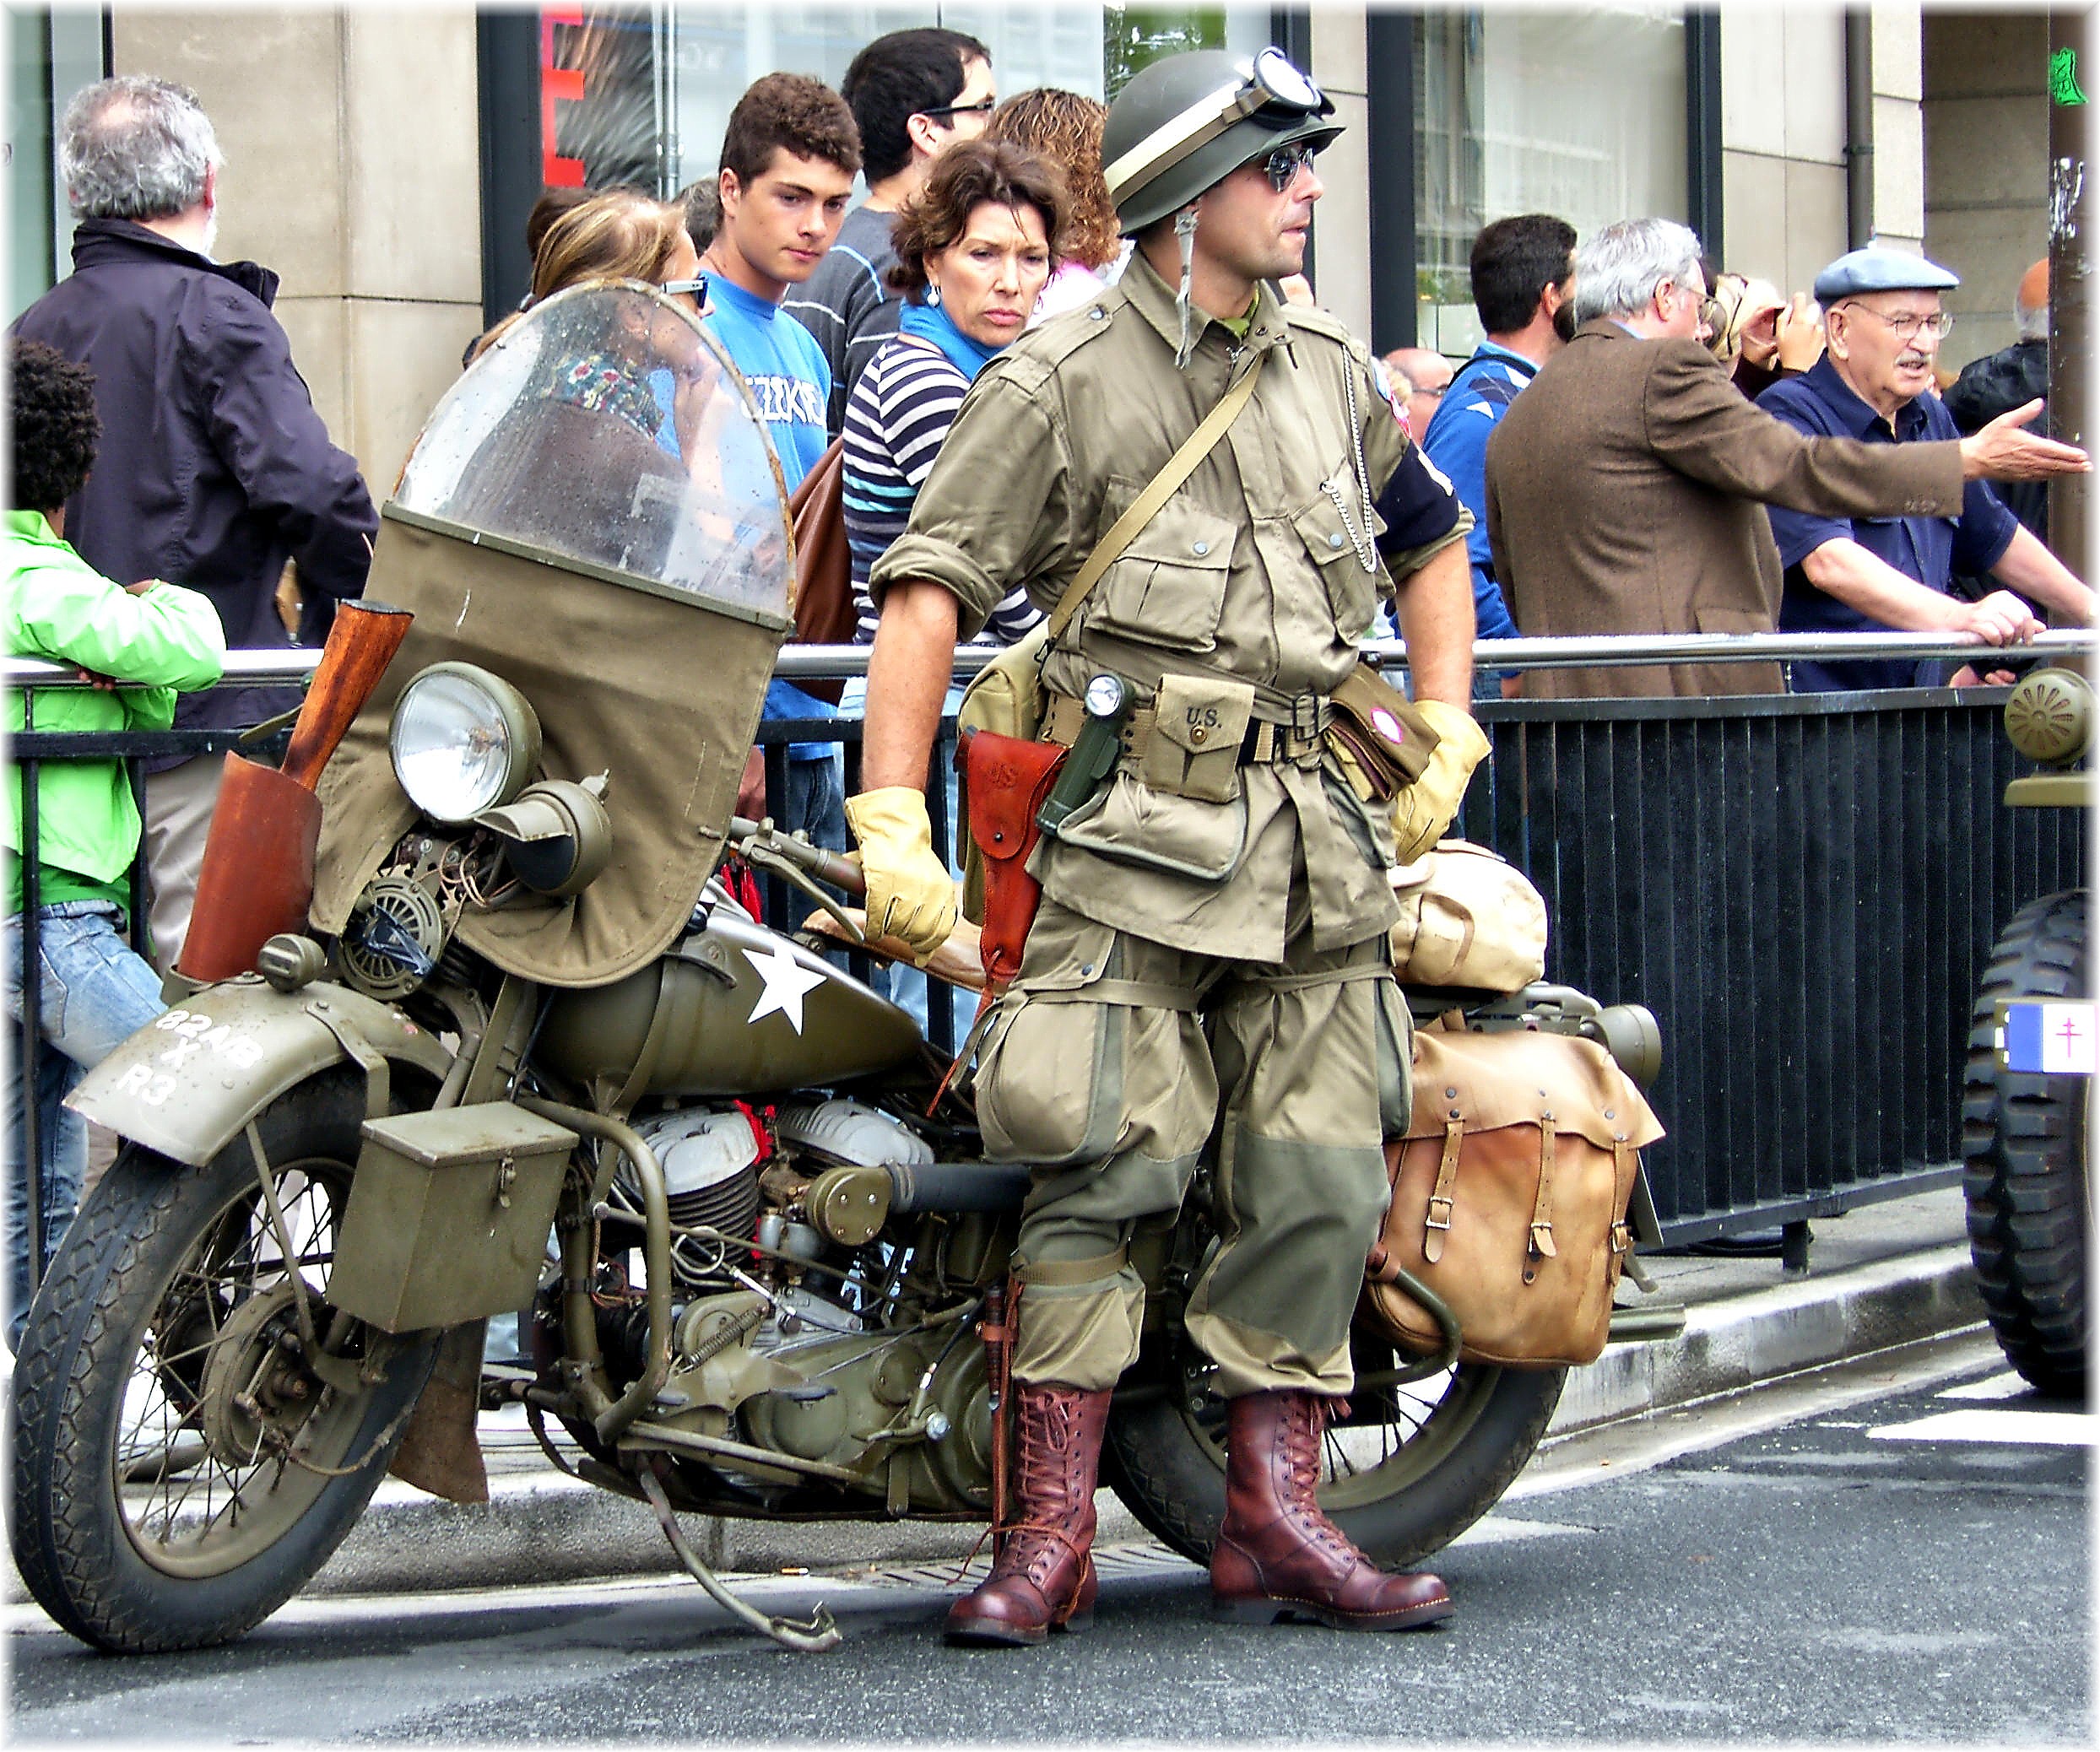
person, people, military, europe, soldier, army, vehicle, clothing, festival, spain, europa, galicia, demonstration, espana, galiza, ejercito, uniformes, militares, recreacion, lacoruna, acoru a, coru a, military police